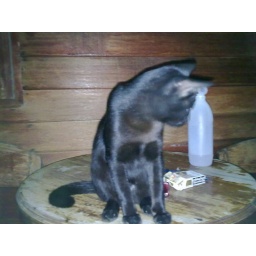
Everywhere i go always have black cat and dog all around